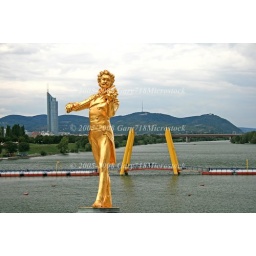
The high-rise office building near UNO City in Vienna